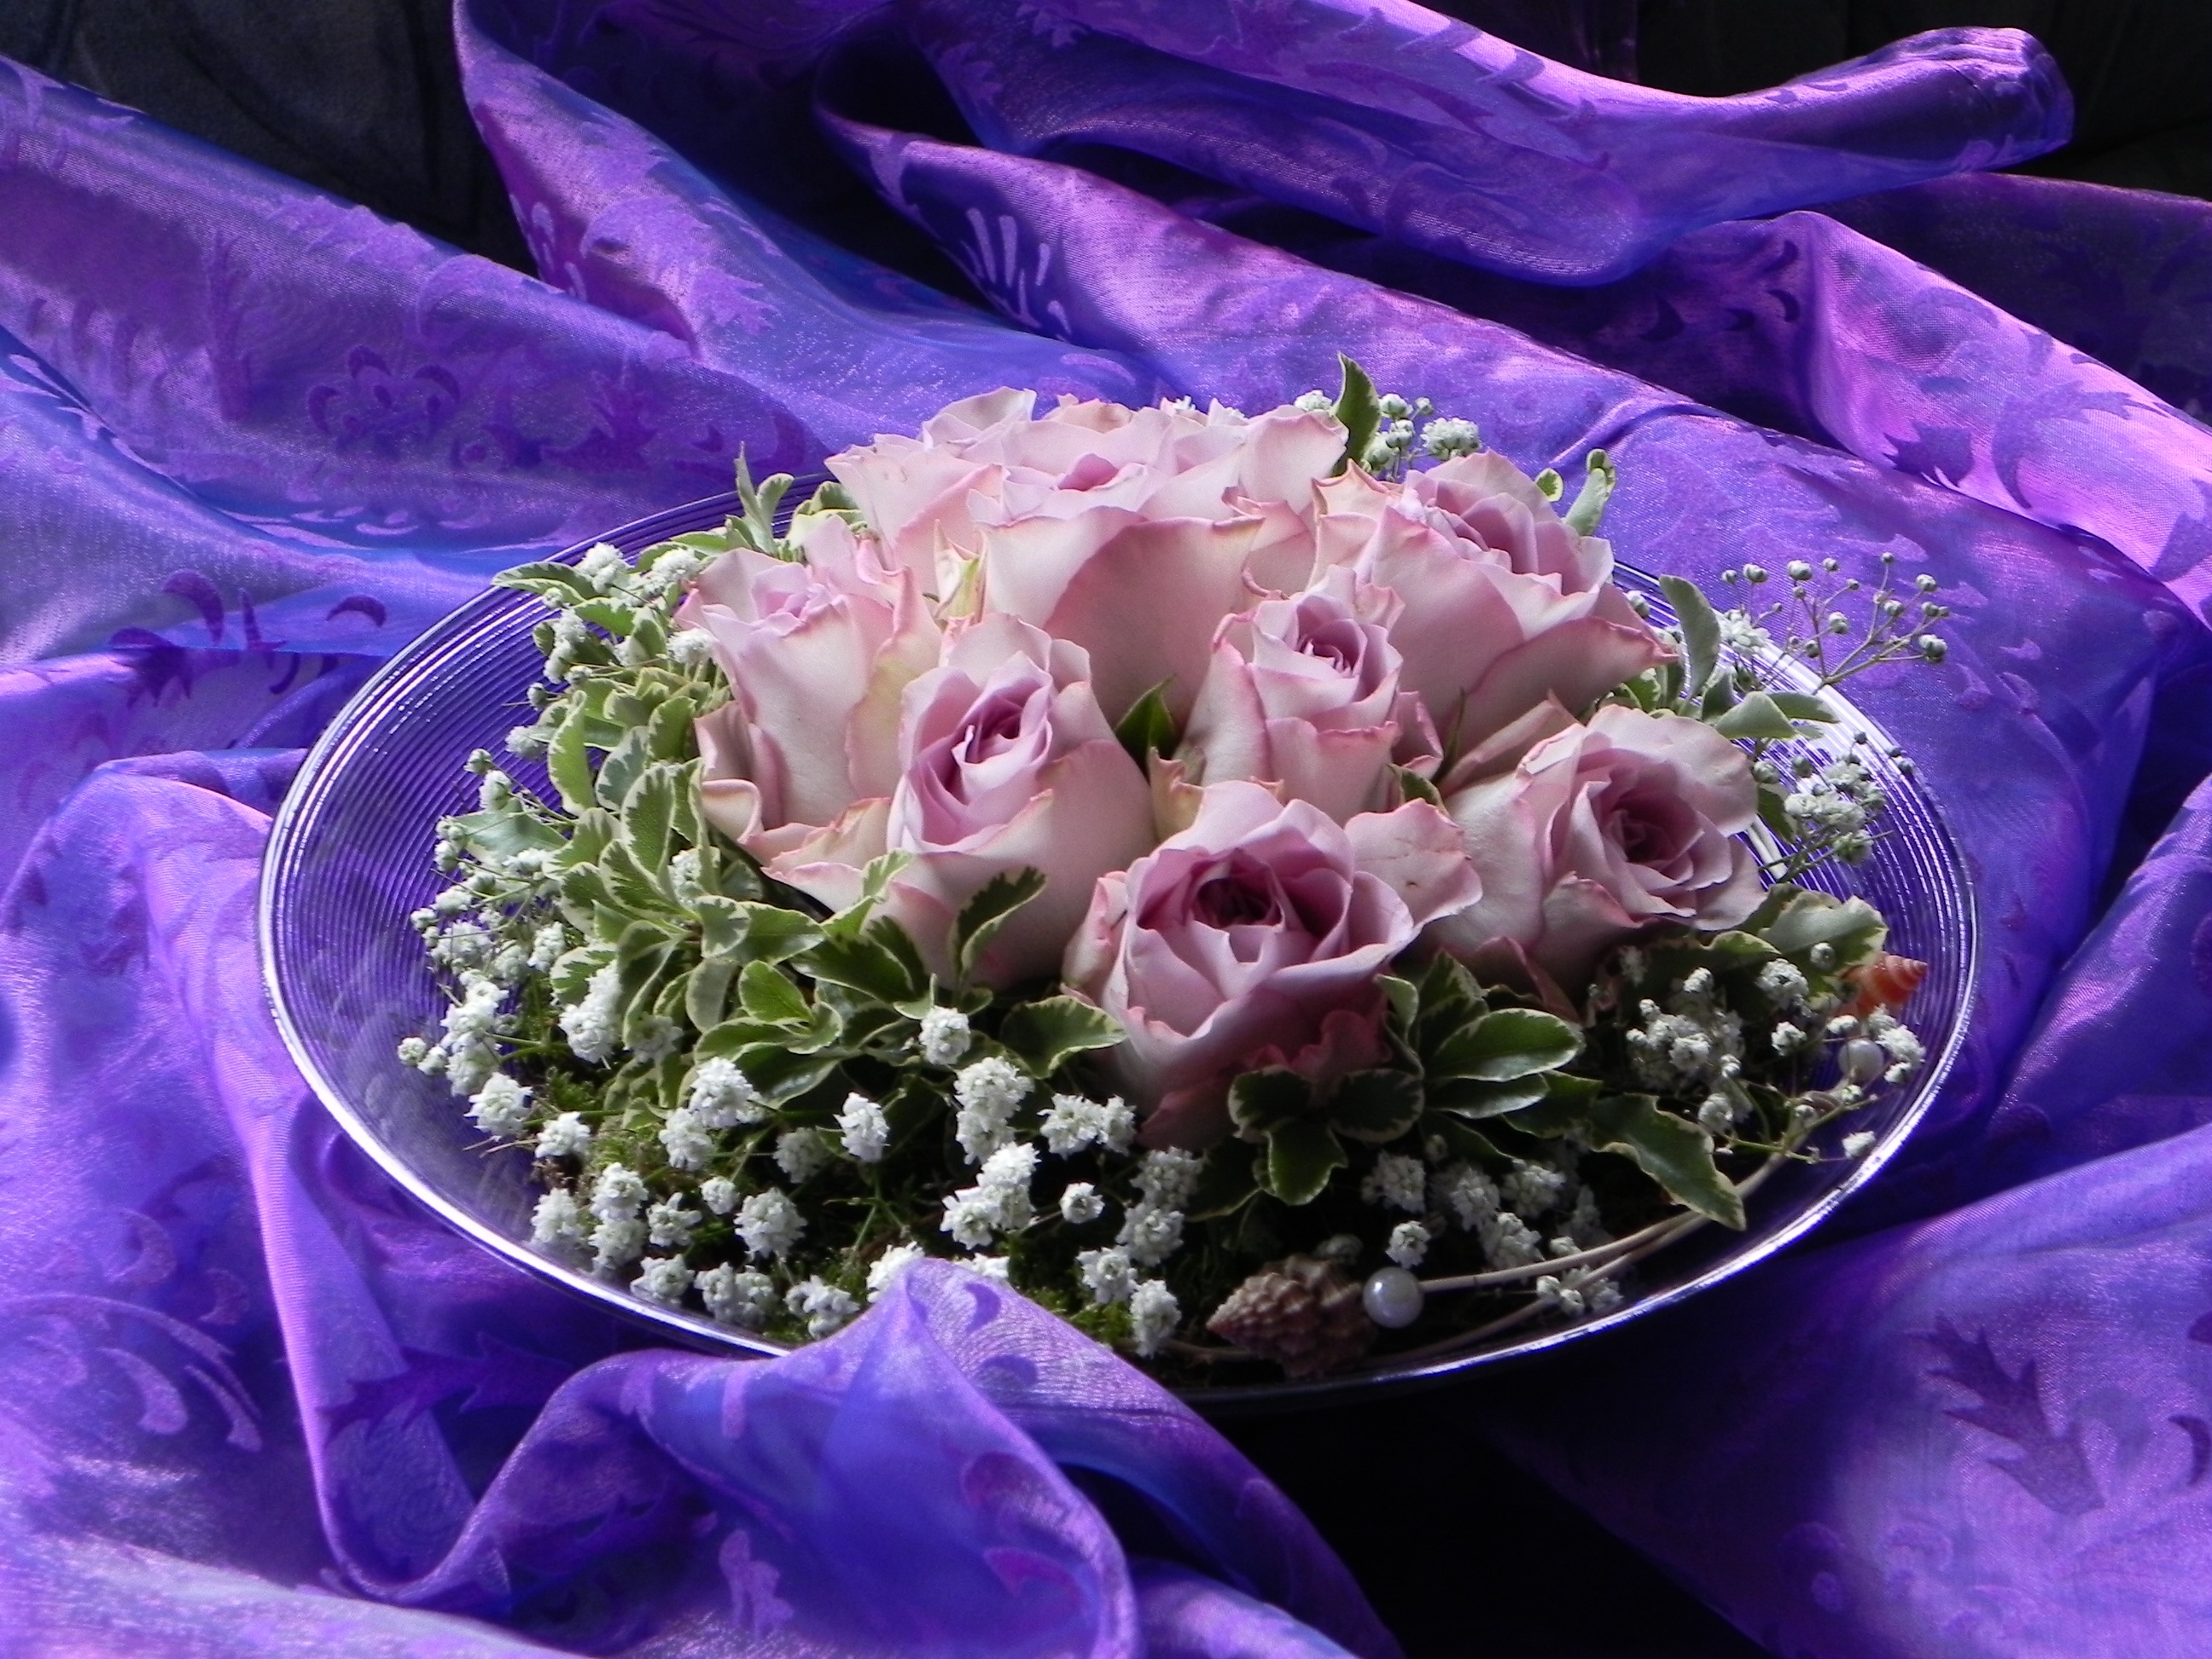
nature, blossom, plant, flower, purple, petal, bloom, floral, gift, rose, spring, romance, romantic, pink, flora, shell, background, thorns, birthday, floristry, multi coloured, flowering plant, flower bouquet, cut flowers, floral design, land plant, flower arranging